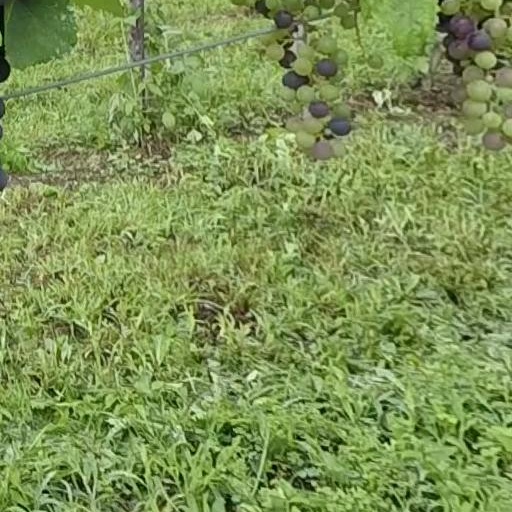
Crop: grape